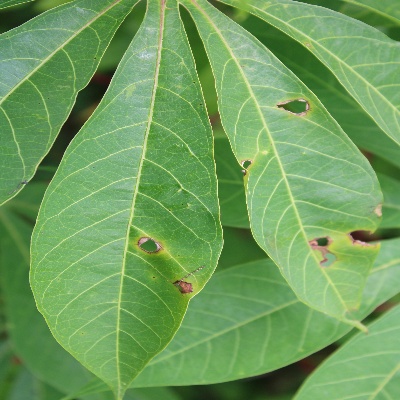
Crop: Cassava
Condition: brown spot